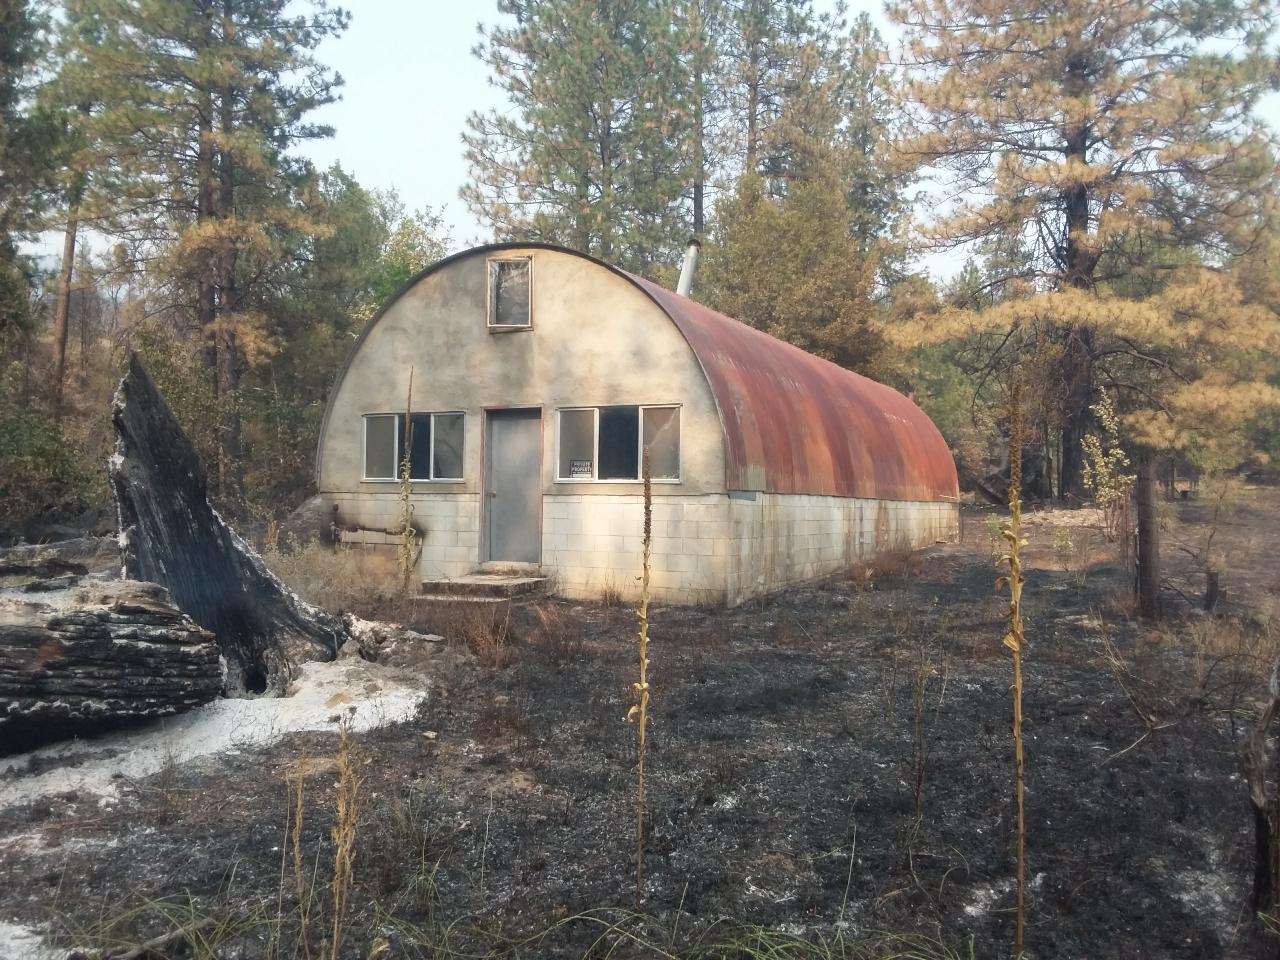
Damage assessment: affected